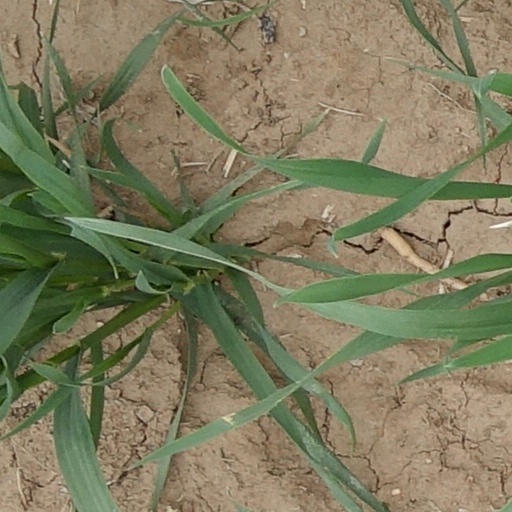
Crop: wheat